Milan, New York

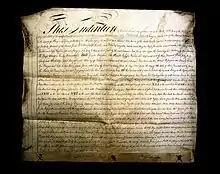
This 1760 deed transferring 911 acres from Robert Livingston, 3rd Lord of the Manor to Johannes Rowe Jr., is the first land sale.

The area that comprises Milan today was the western part of the Little Nine Partners Patent of 1706. Milan was largely a farming and mill town and remains very rural.